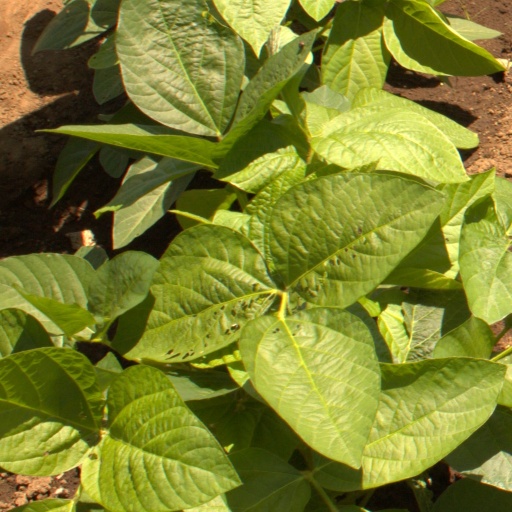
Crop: soybean